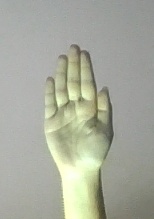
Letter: seen